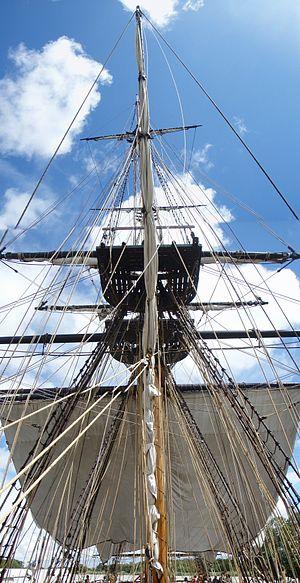
Le mât est une pièce généralement verticale, du gréement dormant d'un bateau à voile, servant à soutenir les pièces nécessaires à la propulsion par le vent : voiles, vergues, bôme, étai, etc.